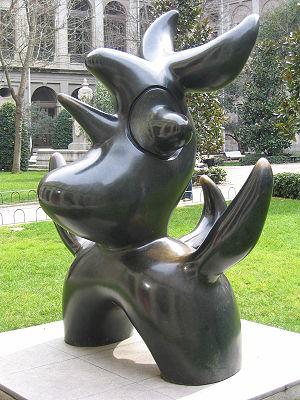
Madrid /ma.dʁid/ est la capitale et la plus grande ville d'Espagne. Située dans la partie centrale du royaume d'Espagne, elle est également la capitale et la ville la plus peuplée de la Communauté de Madrid. En tant que capitale d'État, elle abrite la plupart des institutions politiques du pays, dont la résidence royale, le siège du gouvernement et le Parlement.
Le musée national centre d'art Reina Sofía, appelé simplement le « Reina Sofía » est un musée national espagnol d’art moderne et contemporain situé à Madrid, qui couvre la période s’étalant de 1900 à nos jours.